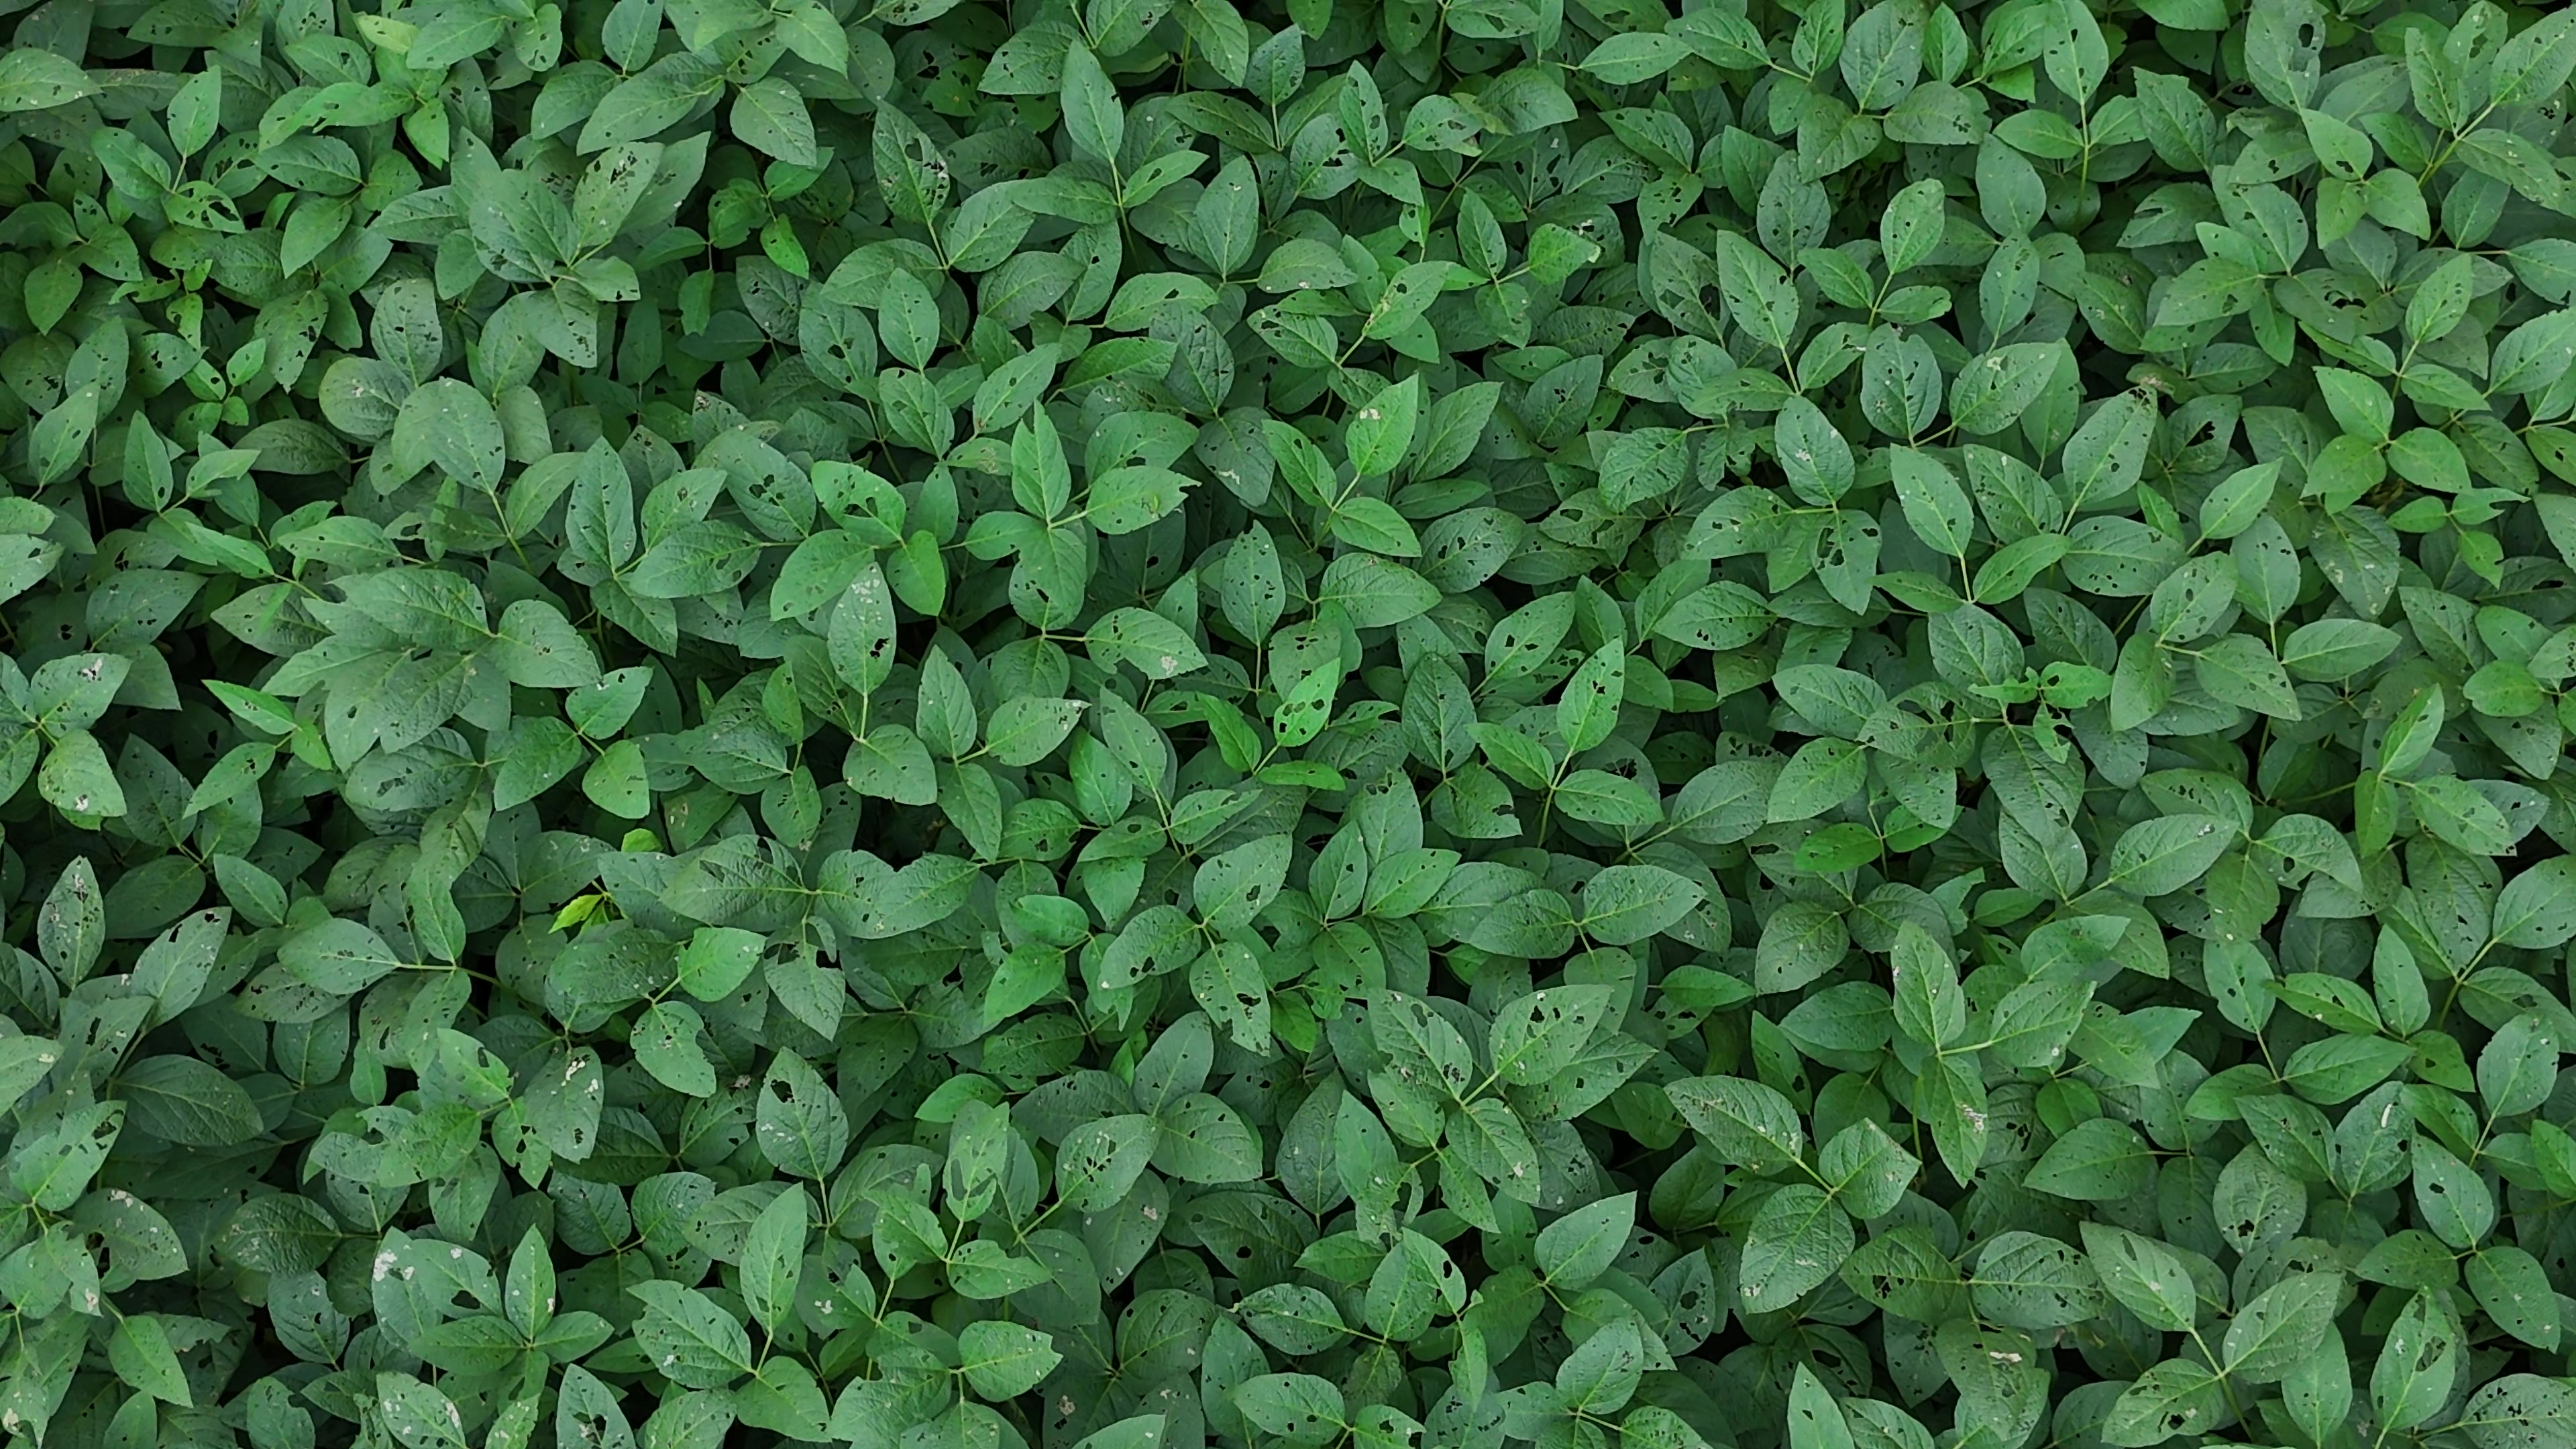
Label: Semilooper_Pest